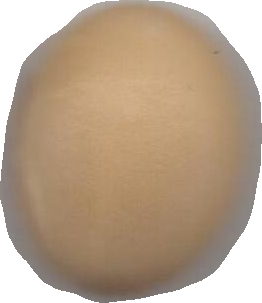
Variety: Grobogan